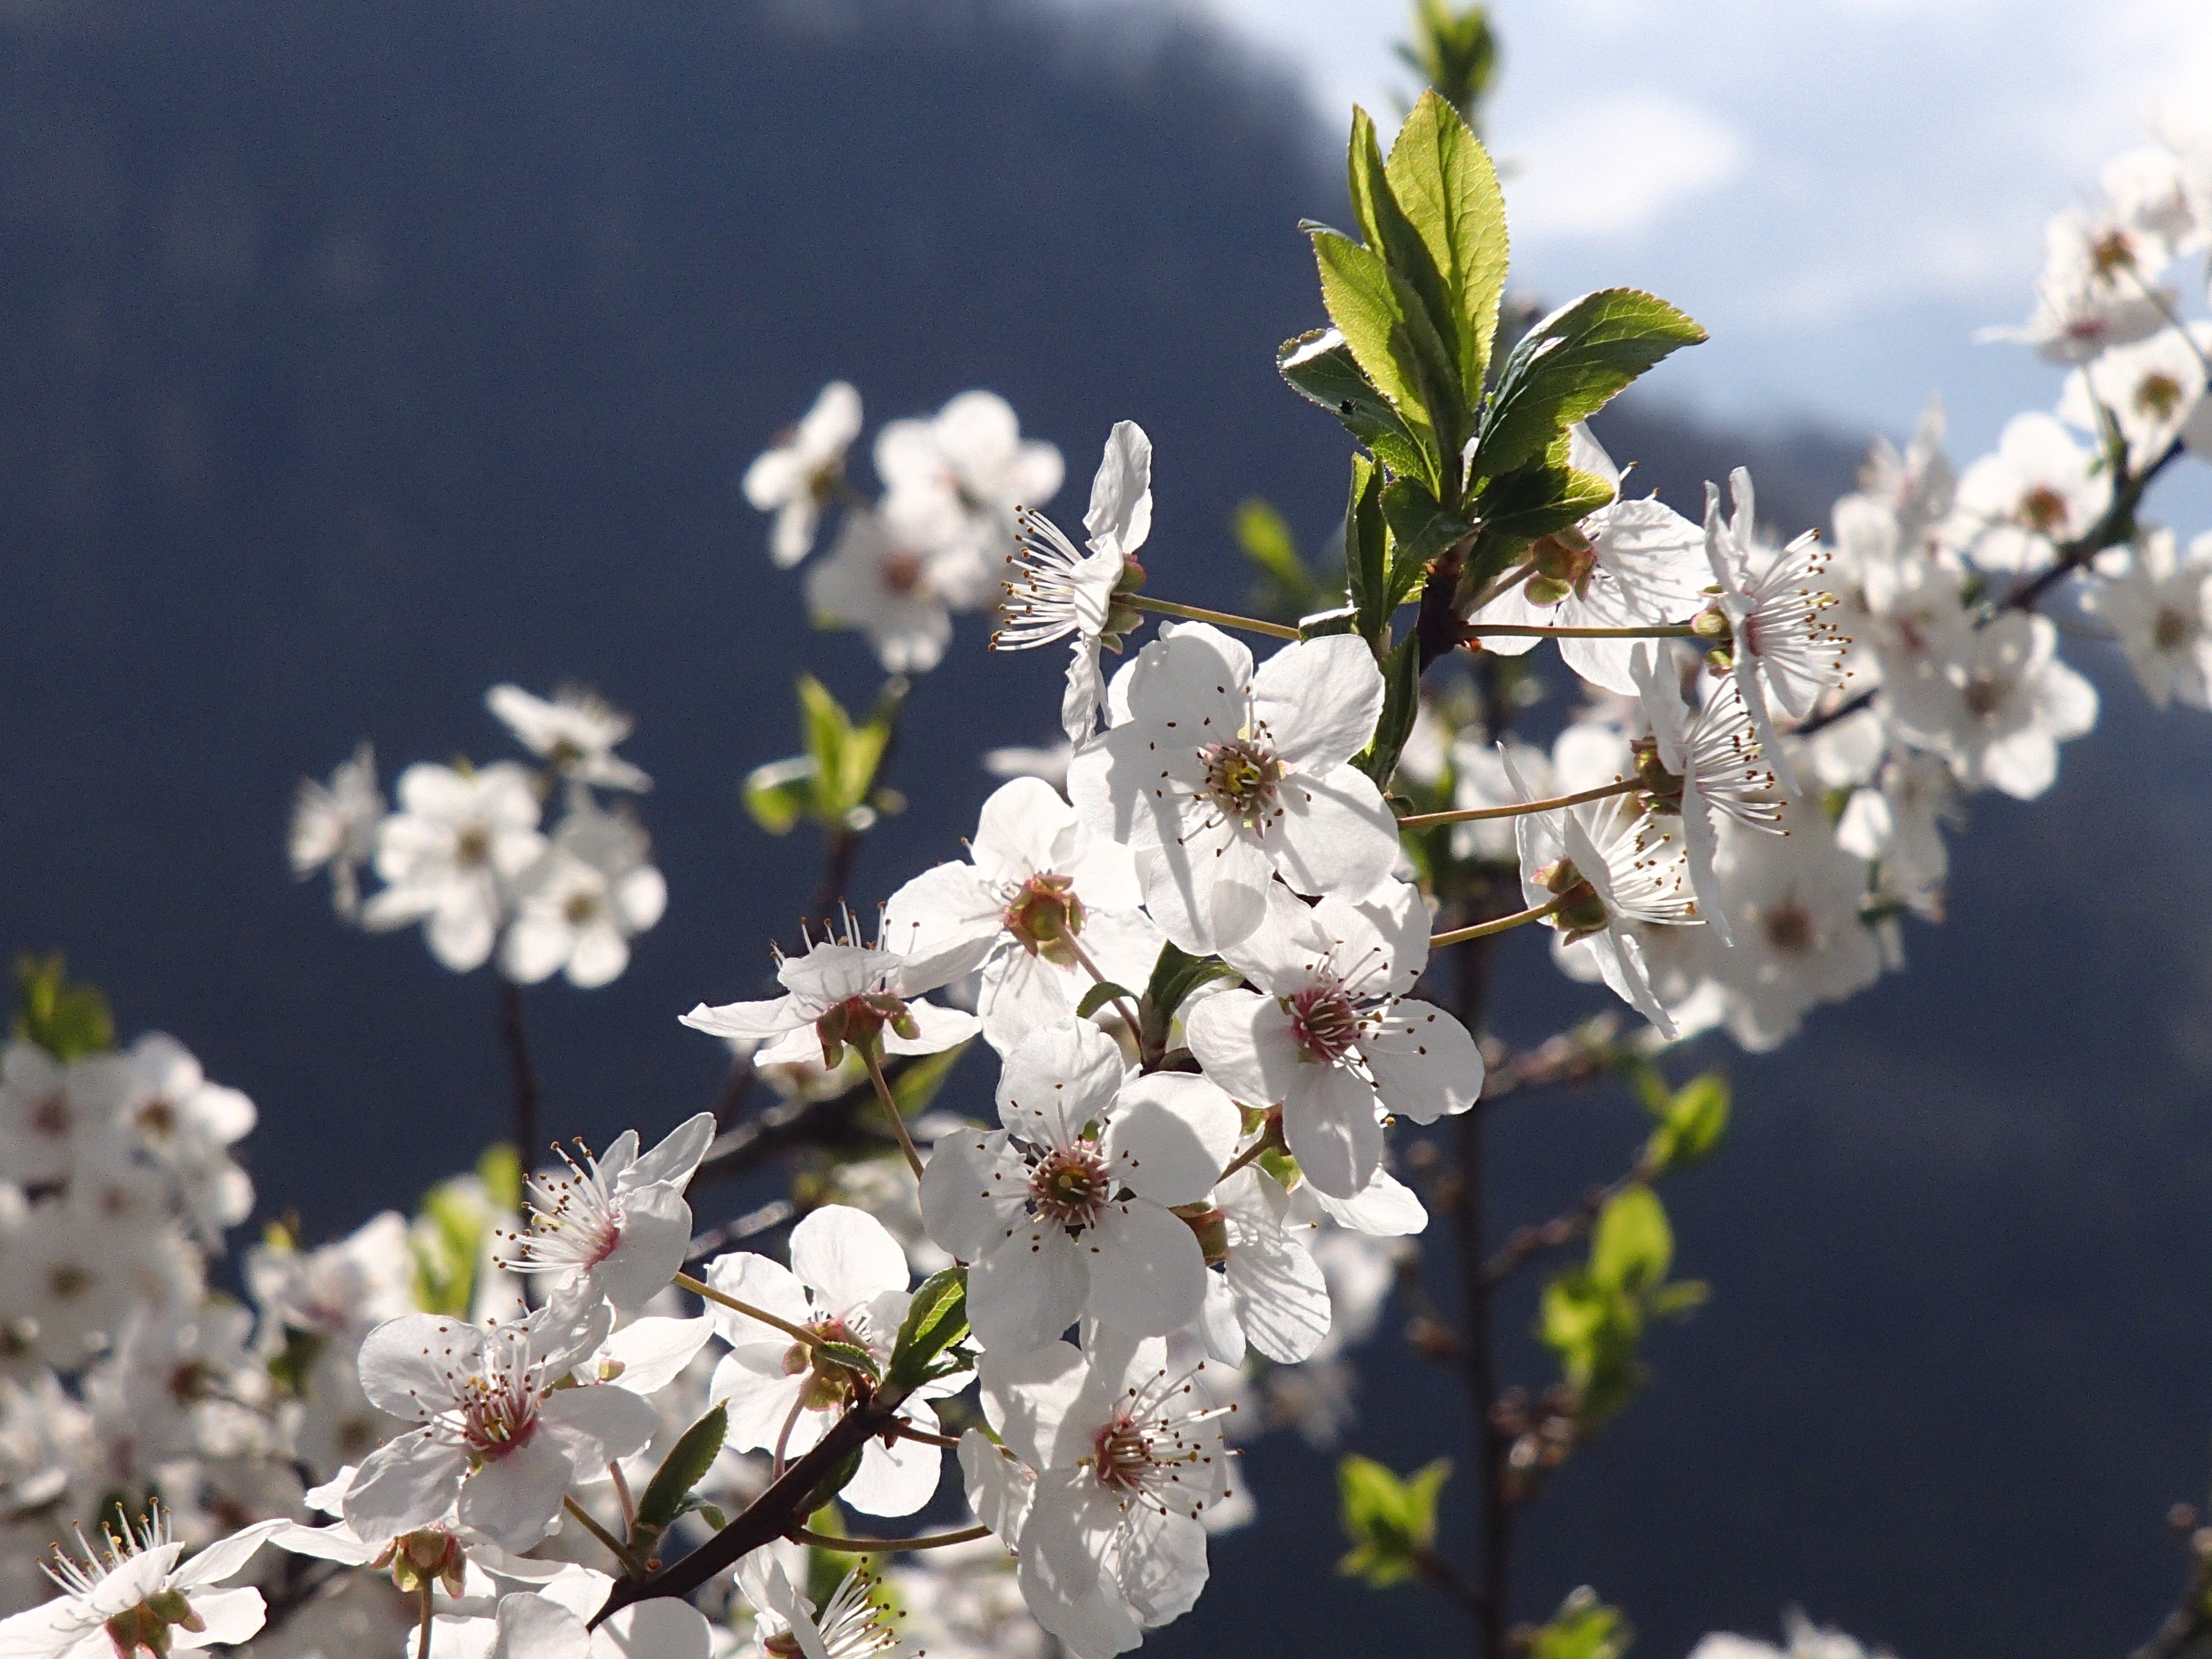
tree, nature, branch, blossom, plant, white, fruit, flower, bloom, food, spring, produce, botany, flora, season, cherry blossom, full bloom, macro photography, flowering plant